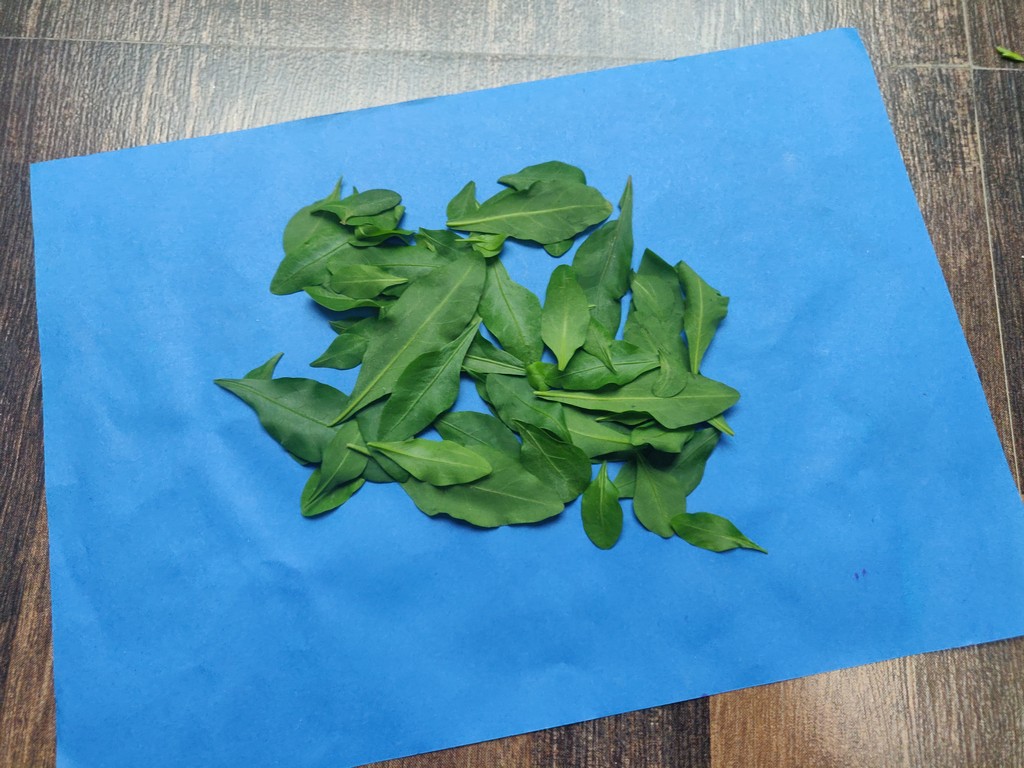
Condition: Healthy
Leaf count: multiple
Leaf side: unknown